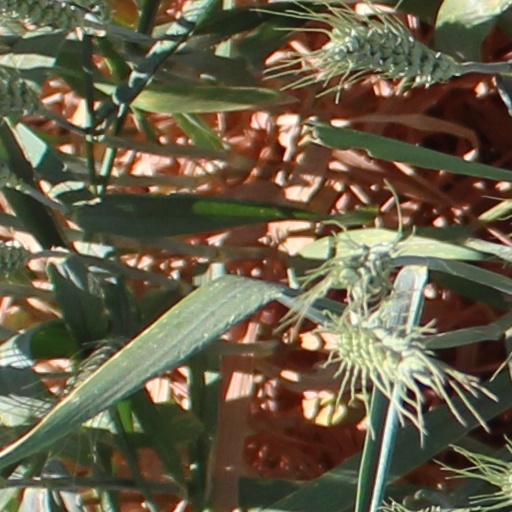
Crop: wheat